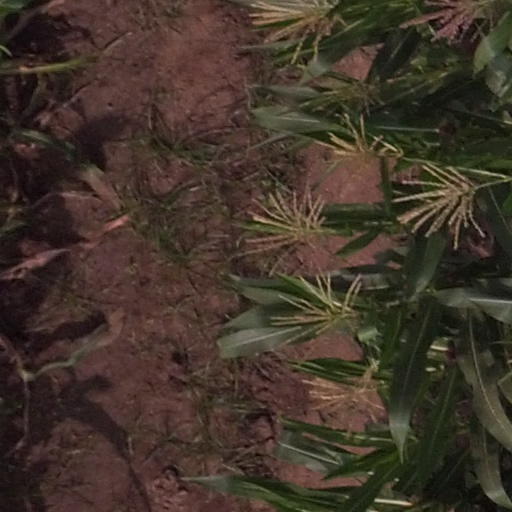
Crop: maize; corn